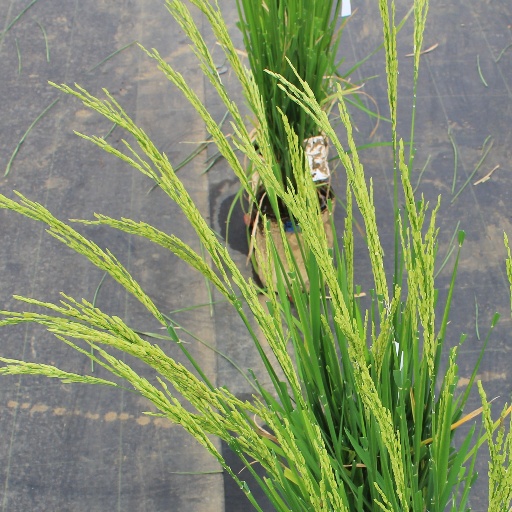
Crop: rice